George R. Brown Convention Center

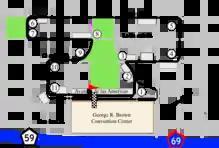
The original track layout from 1998 to 2001

From 1998 to 2001, Championship Auto Racing Teams (CART) held a race on Houston's downtown streets, adjacent to the GRB. This event was sponsored by the oil company Texaco and named the Texaco Grand Prix of Houston. However, construction in Downtown Houston resulted in the race not being renewed for the 2002 CART season.